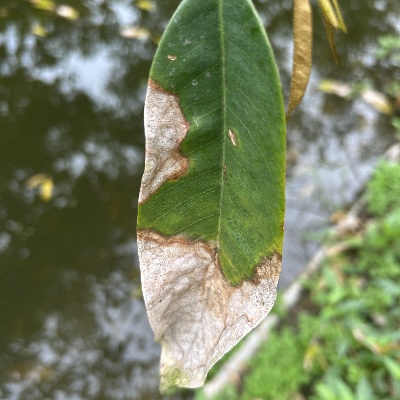
Label: Leaf_Colletotrichum